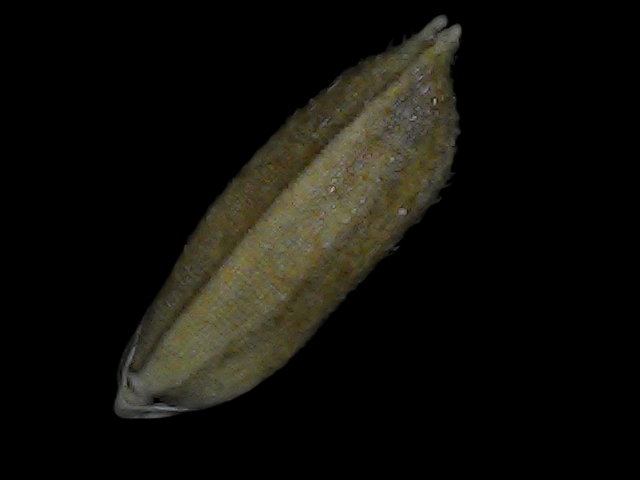
Rice variety: Bd93